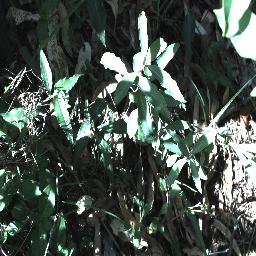
Label: rubber_vine